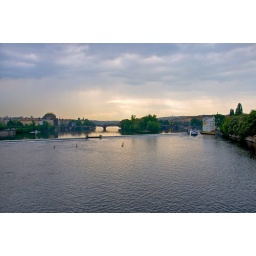
Vltava river in Prague. Shot taken from Charles bridge